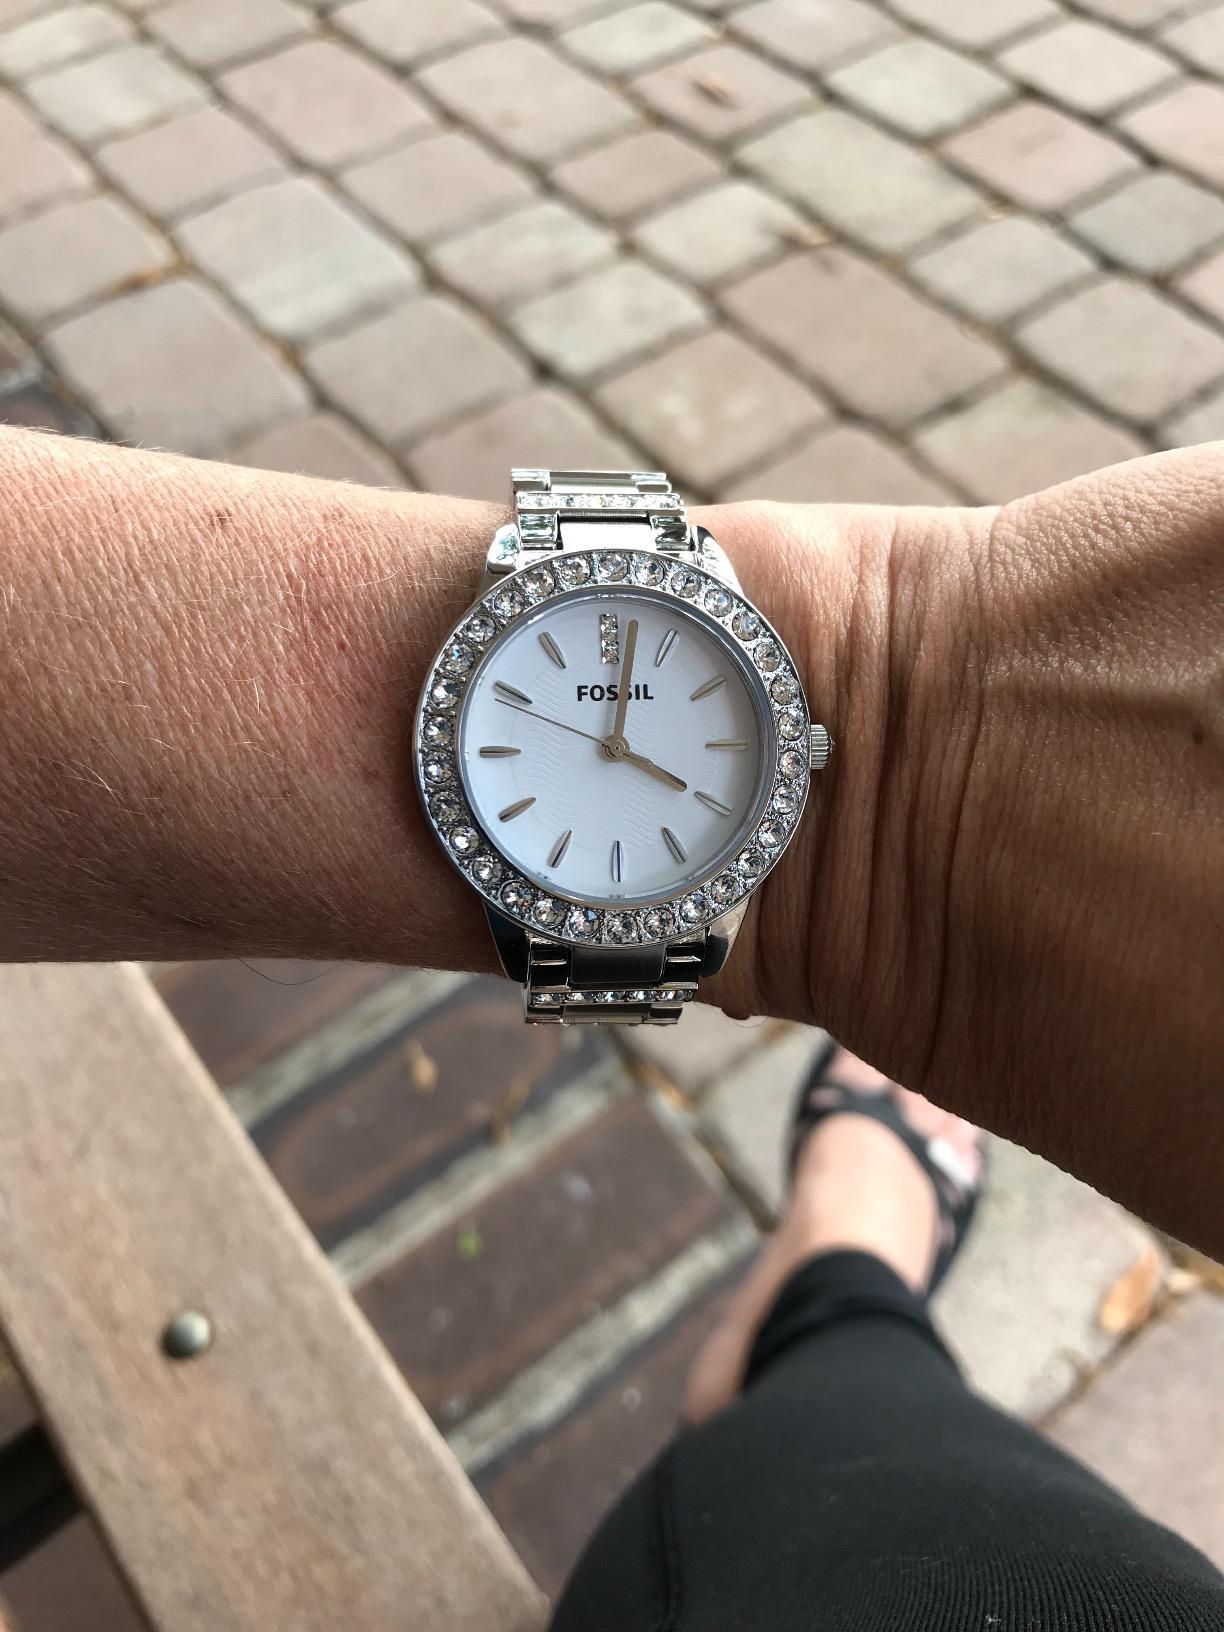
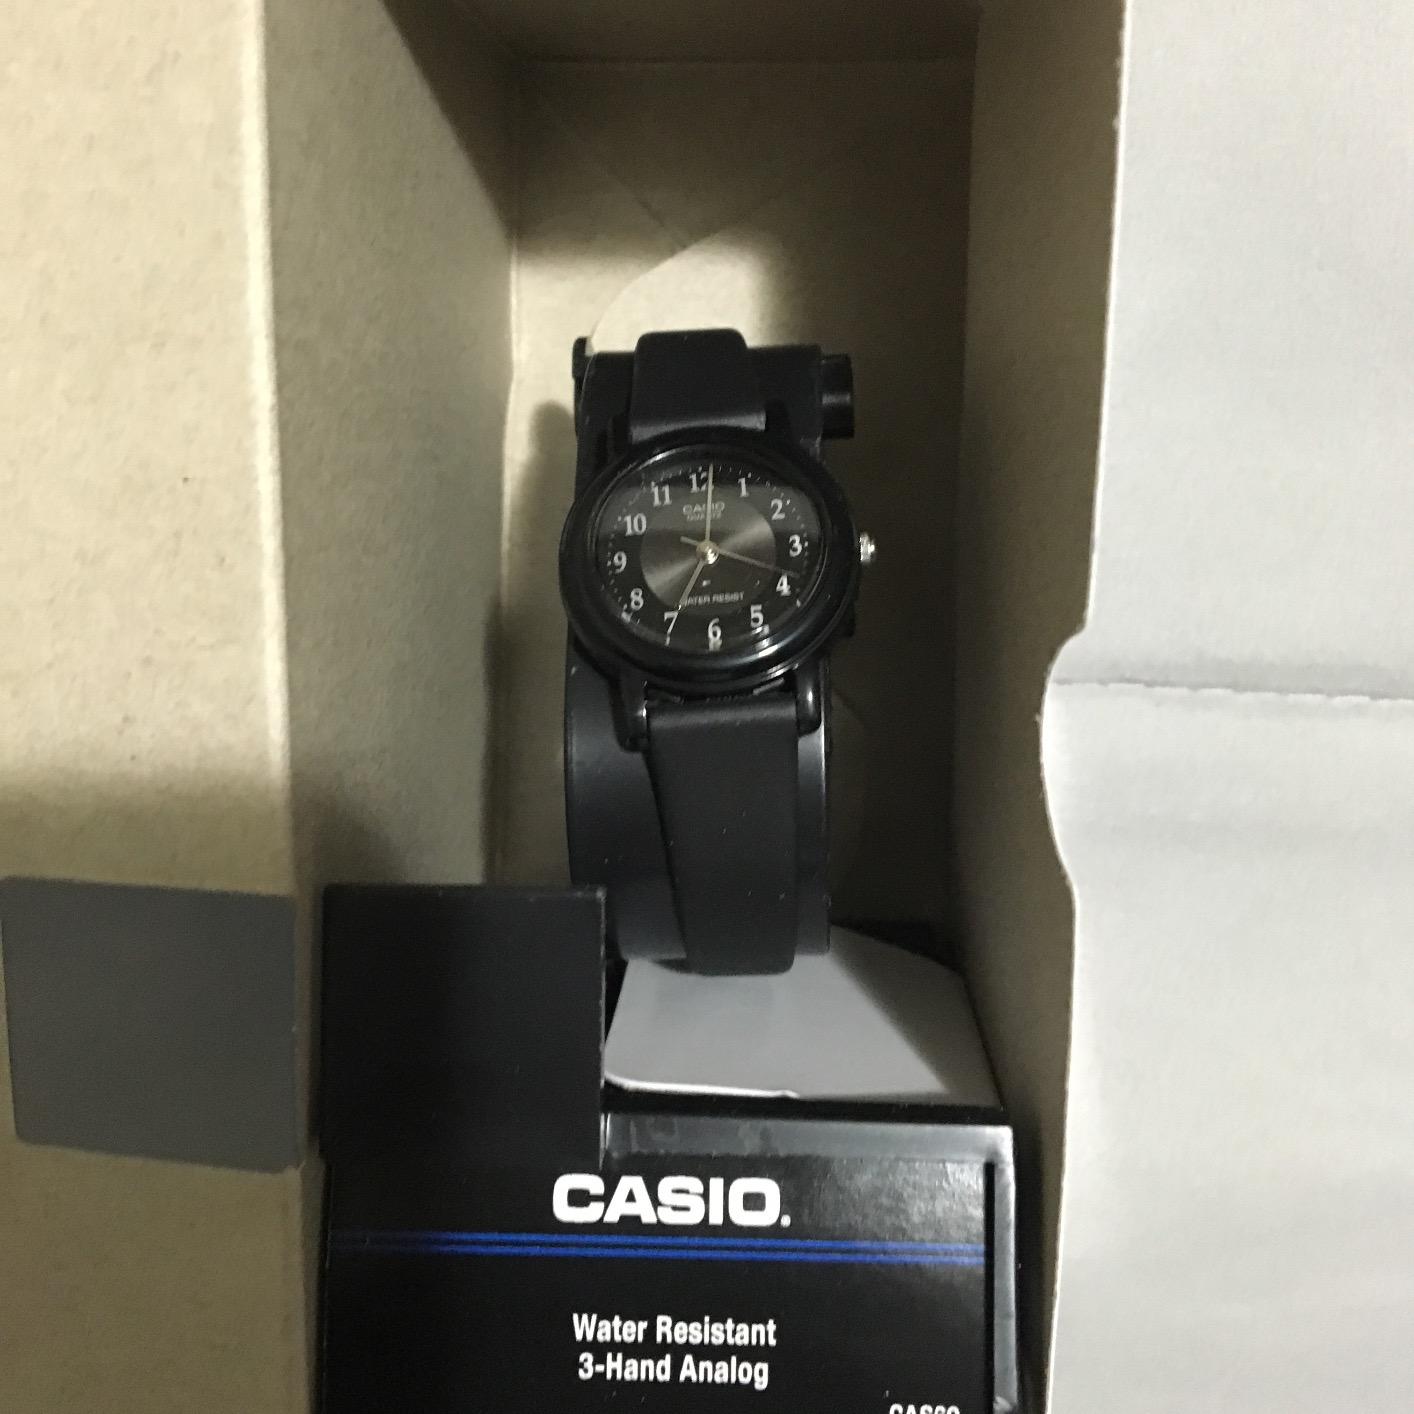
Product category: accessories_watch
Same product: no